Thomas Nörber

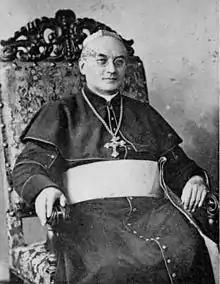
Nörber by Wilhelm Kuntzemüller.

Thomas Nörber (19 December 1846 in Waldstetten – 27 July 1920 in Freiburg im Breisgau) was a German Roman Catholic clergyman. From 1898 until his death he served as Archbishop of Freiburg.